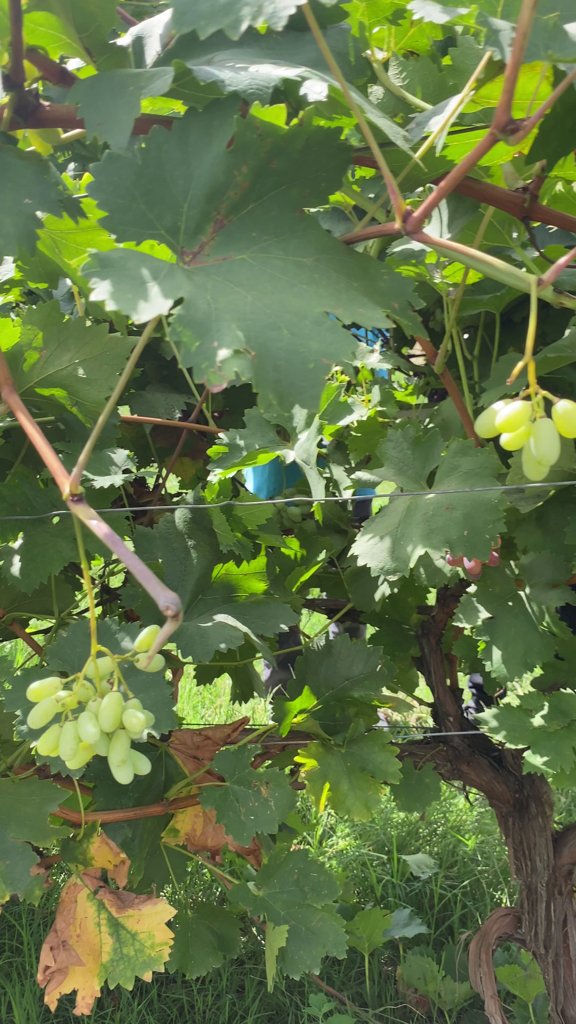
Berries visible: 26
Grape clusters: 2